St Andrew's Church, Plaistow

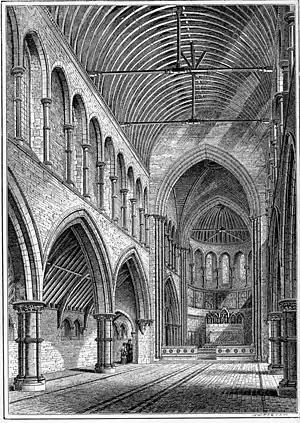
Interior of St Andrew's Church, Plaistow - frontispiece of Charles L Eastlake, "A History of the Gothic Revival." London: Longmans, Green; N.Y. Scribner, Welford, 1872.

St Andrew's Church was a Church of England church on Barking Road in Plaistow, east London. It began as a small mission built in 1860 on Whitwell Road by St Mary's Church, Plaistow. A permanent church designed by James Brooks opened in 1870 on a site just south of the northern outfall sewer embankment and a separate parish assigned to it the following year. A large central crossing tower with a pyramidal spire was planned but only completed as far as the ridge of the nave roof.